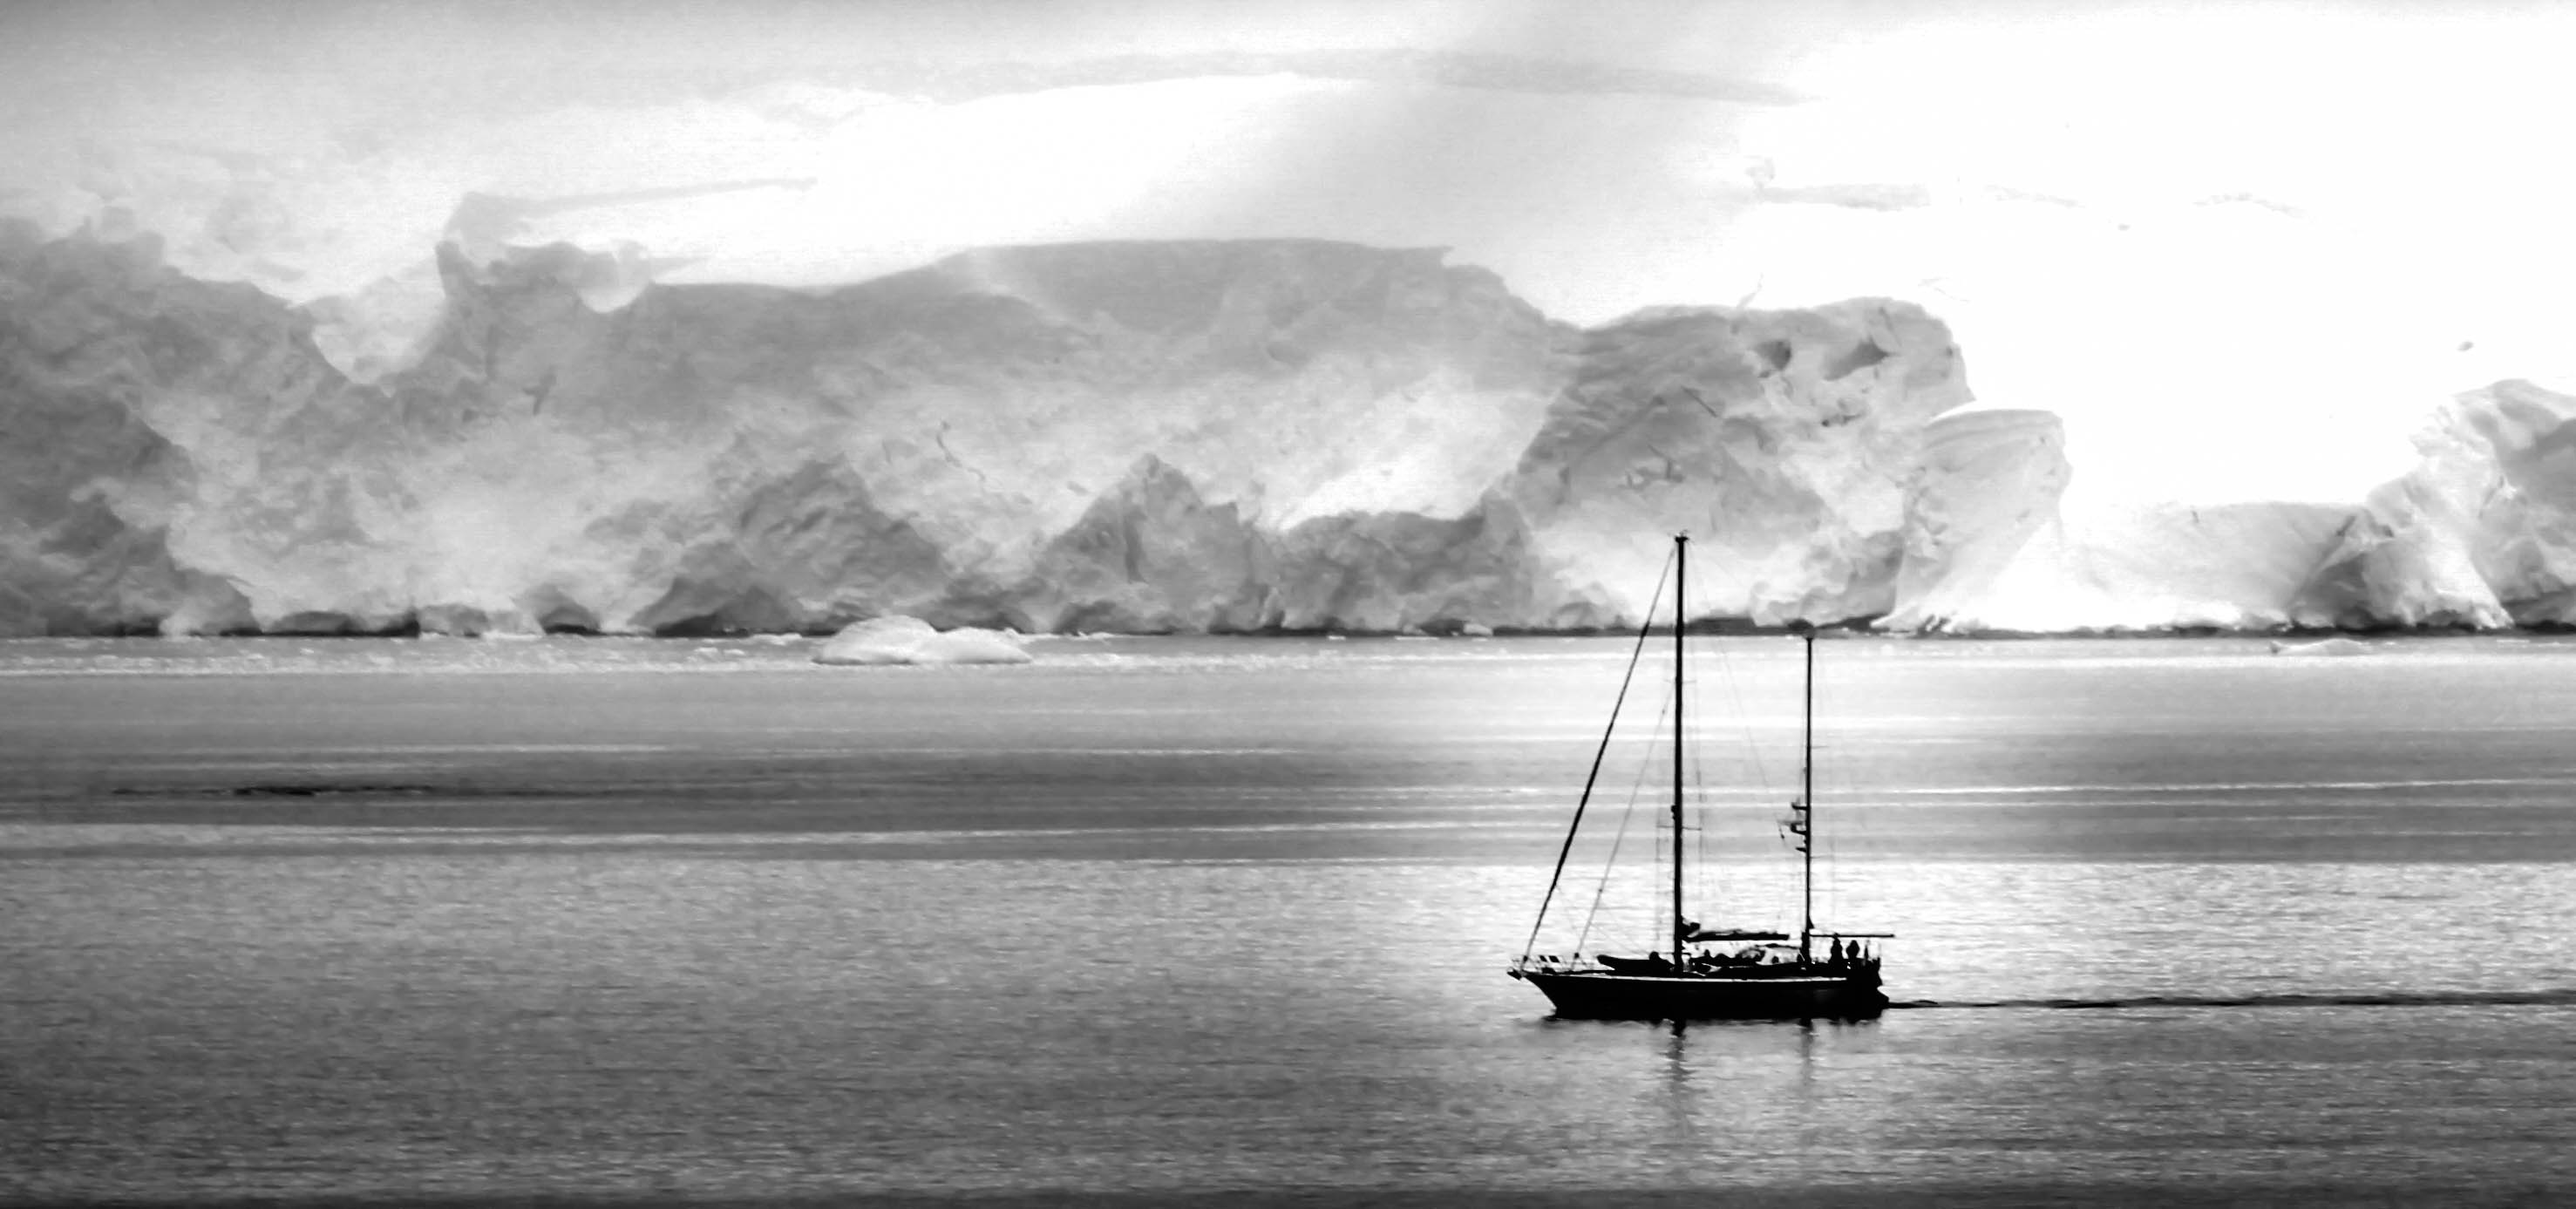
landscape, sea, coast, water, nature, outdoor, snow, cold, black and white, white, boat, photography, adventure, ship, ice, vehicle, arctic, monochrome, sketch, drawing, antarctica, monochrome photography, atmospheric phenomenon